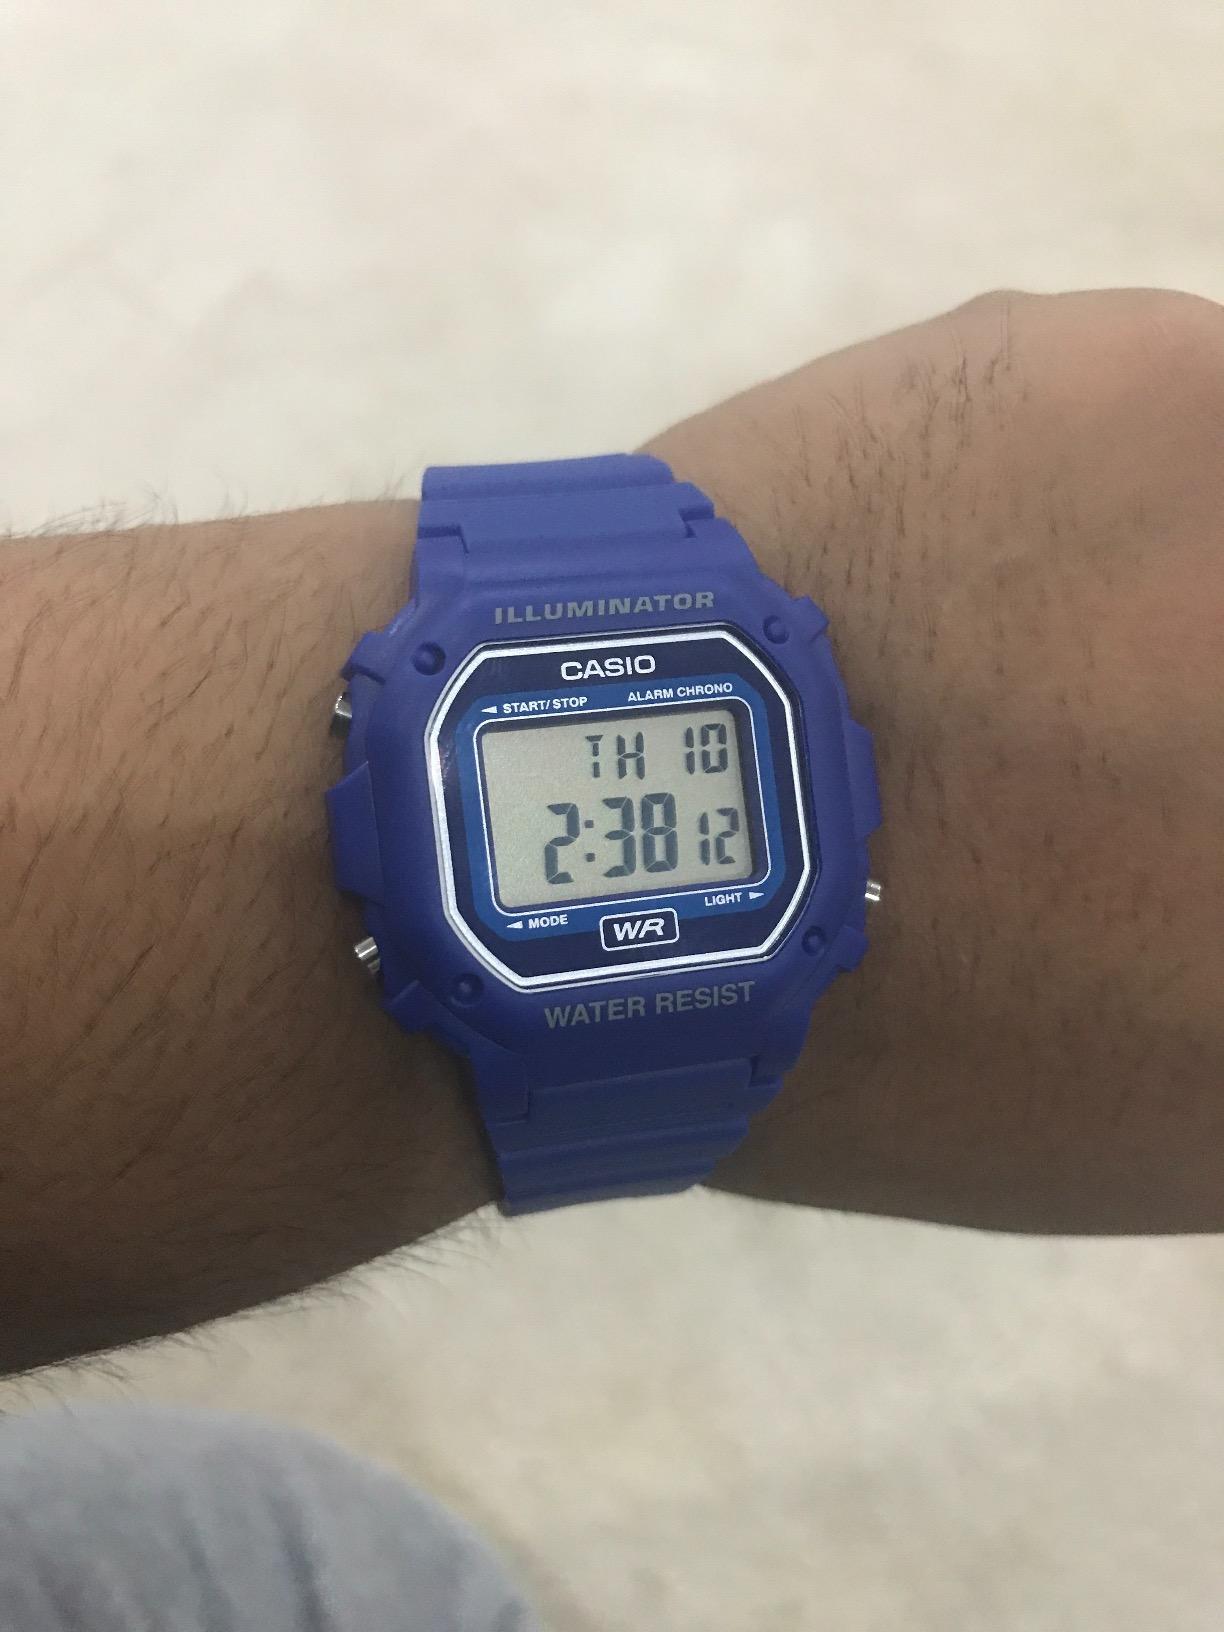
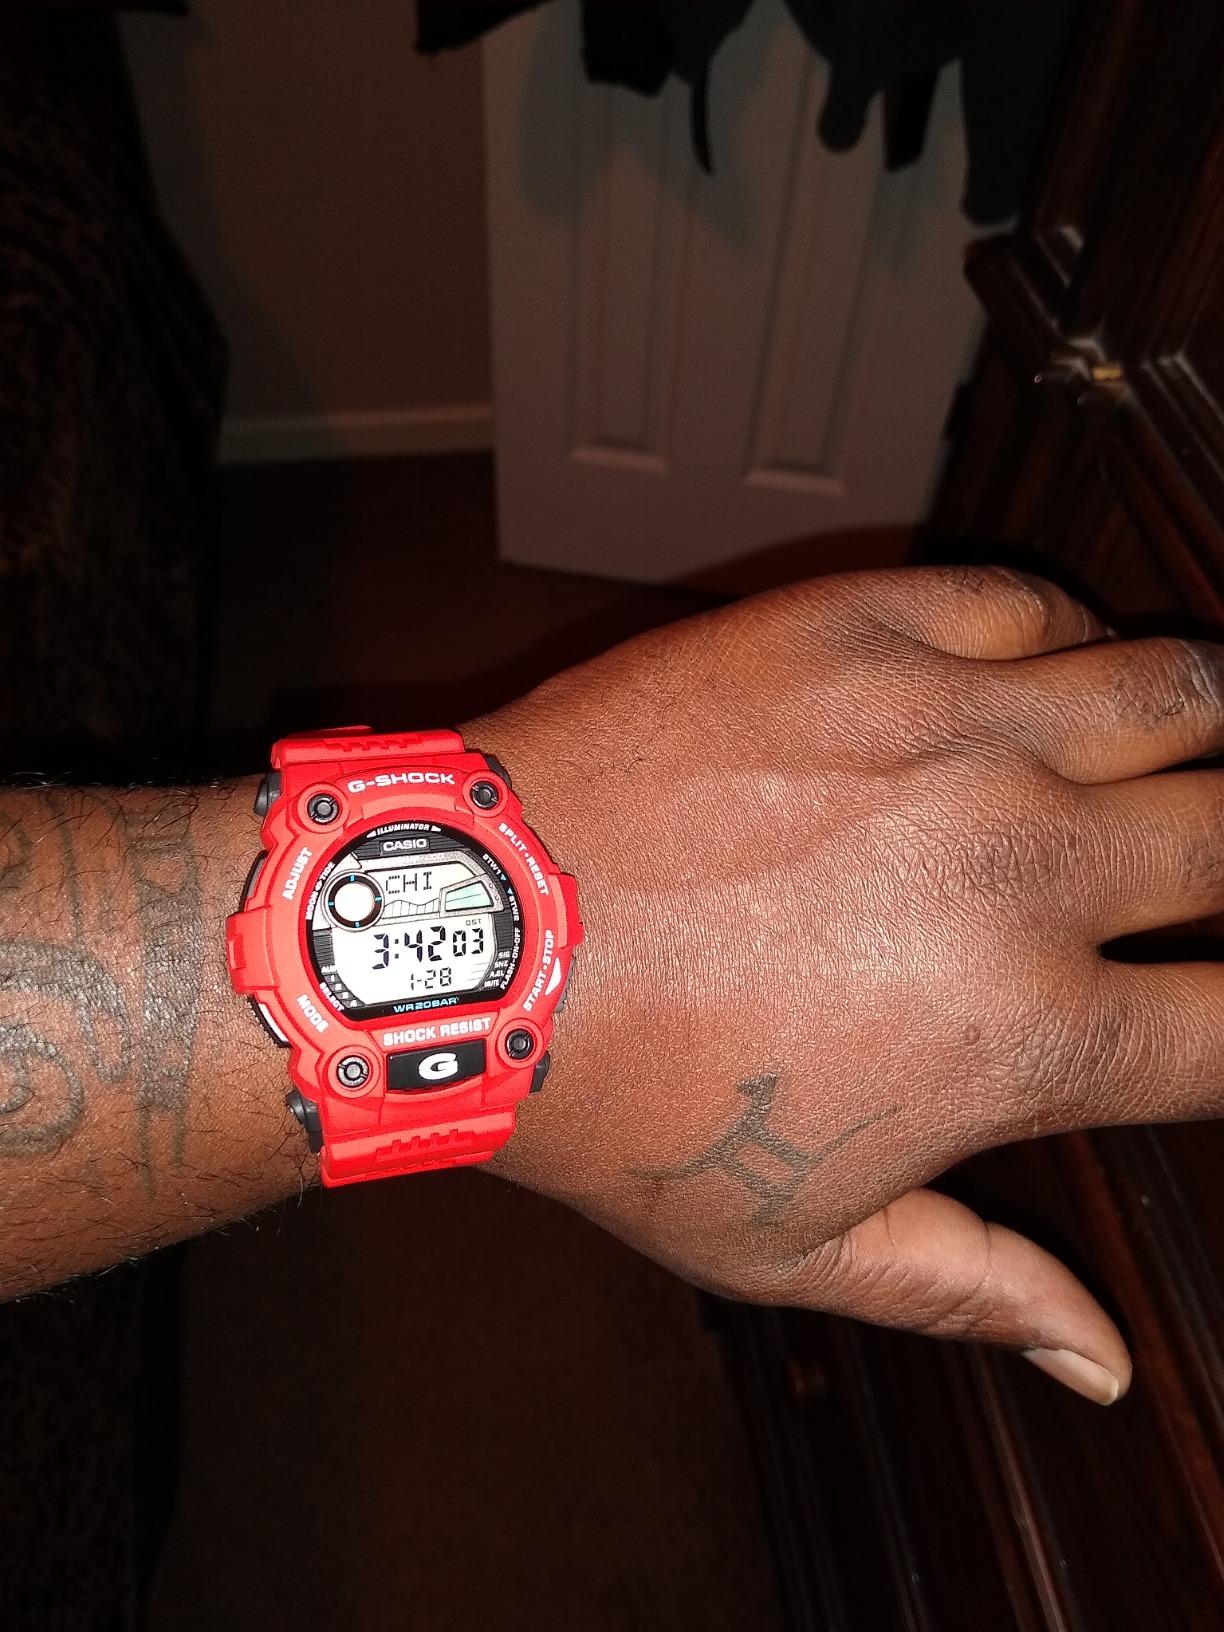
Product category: accessories_watch
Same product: no